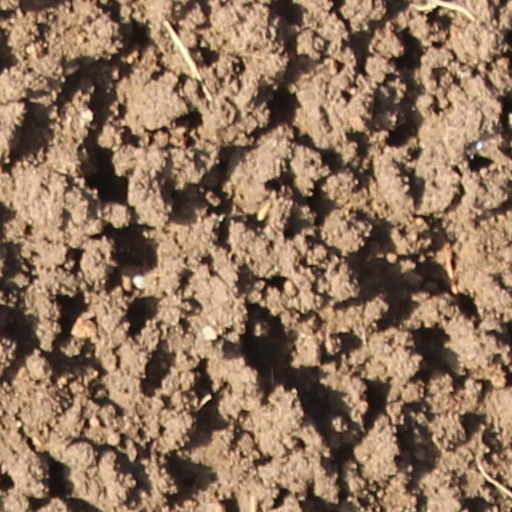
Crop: wheat